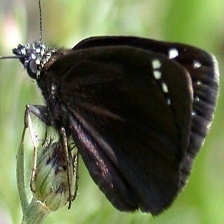
Species: SOOTYWING